Political ideologies in the United States

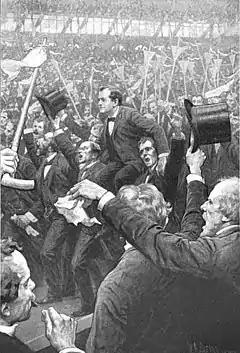
Depiction of William Jennings Bryan after giving the Cross of Gold speech in 1896 (William Robinson Leigh, 1900)

In the 1890s and 1900s, progressivism developed as a major political ideology in the United States. Progressives opposed the effects of industrialization in the United States, supporting major governmental and societal reform to counteract them. These reforms were inspired by the moral ethos of evangelicalism and the development of the social sciences. Progressives sought to end corruption, increase public participation in government, and expand government with the goal of improving society. The progressive movement resulted in the rejection of "laissez-faire" capitalism in the United States and the foundation of welfare capitalism.